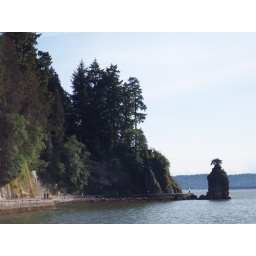
rock tree in vancouver park